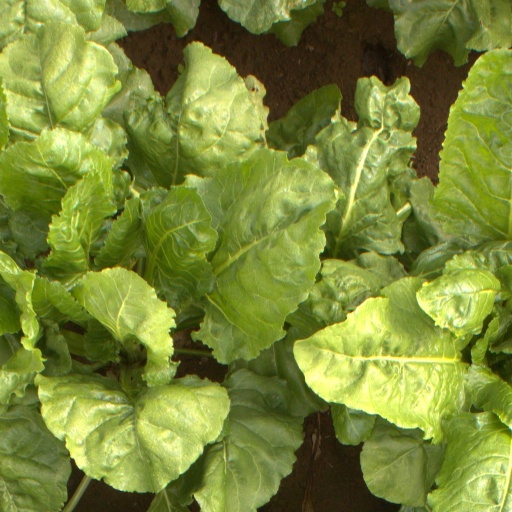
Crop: sugar beet